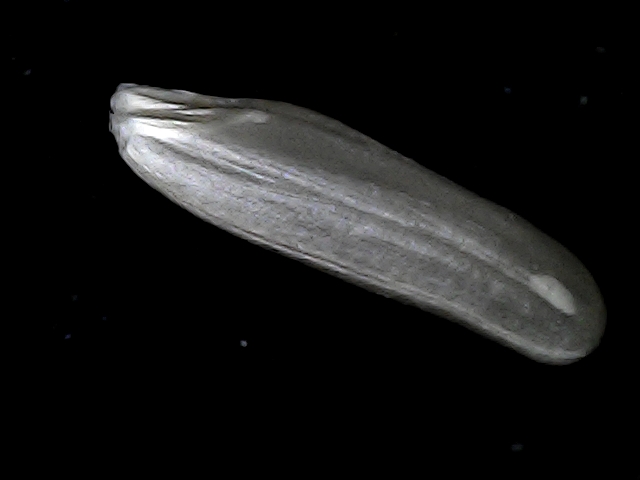
Rice variety: BD70